Brad Willis (journalist)

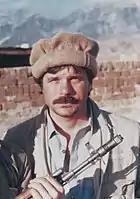
NBC Journalist in Afghanistan 1986

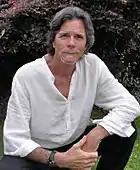
Brad Willis in 2011

Brad Willis(born August 27, 1949) is a retired NBC News foreign correspondent and author. As a journalist, Willis was the recipient of the Alfred I. duPont–Columbia University Award for his work from inside Afghanistan during the Soviet Occupation in 1986.